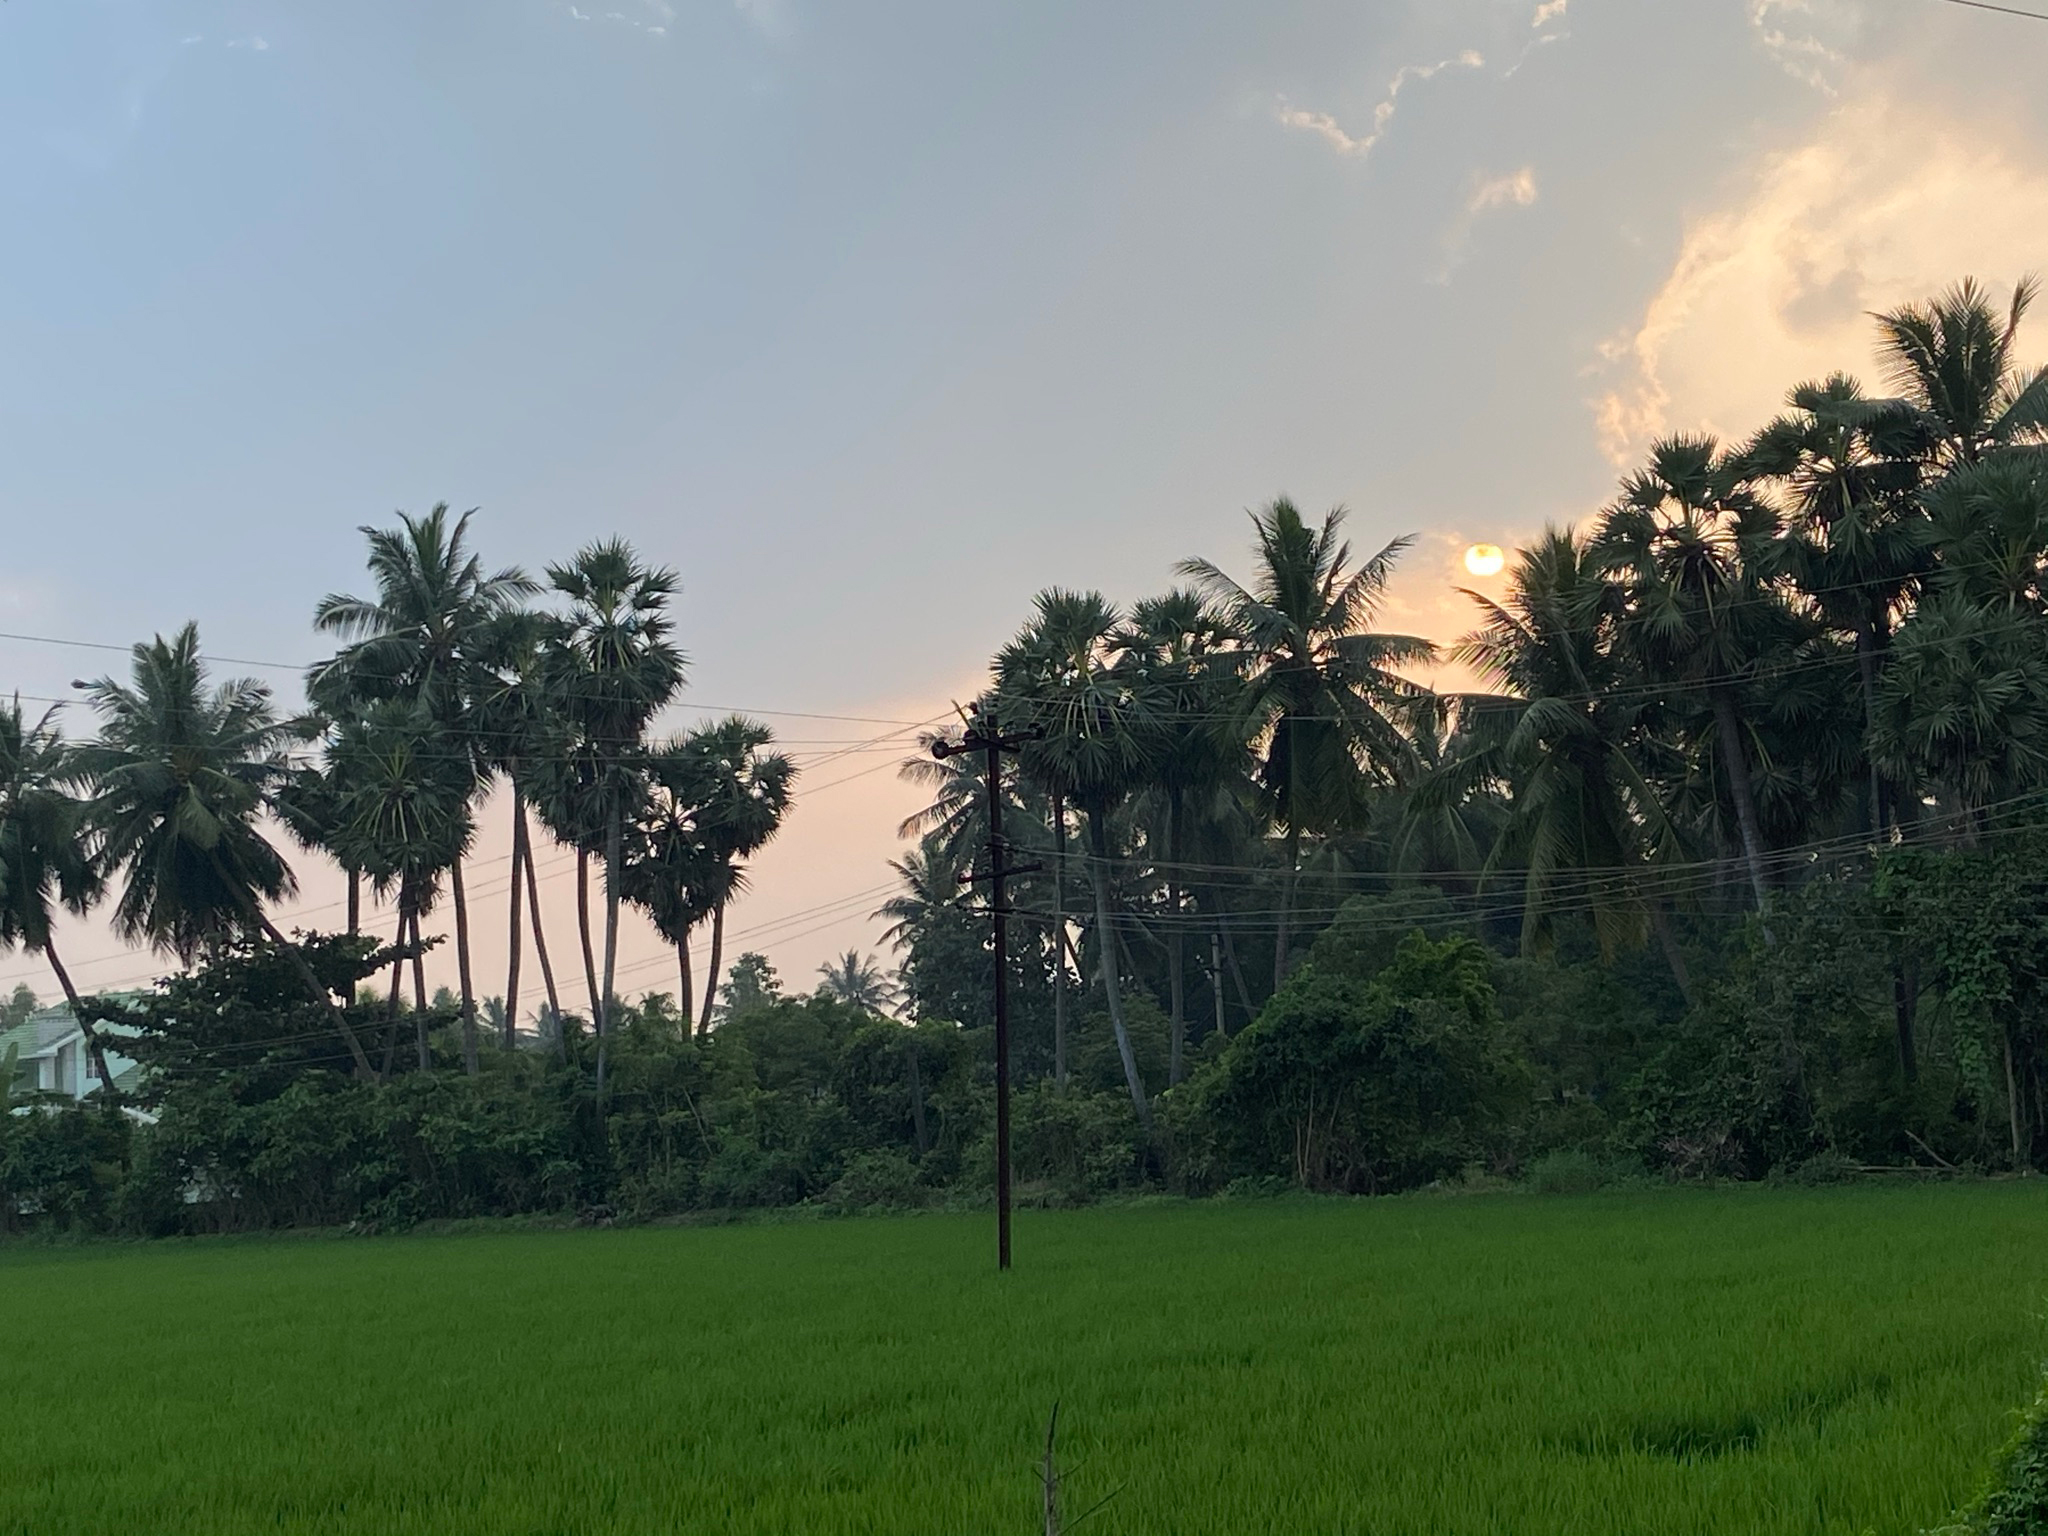
Green Lands, green, rice, coconut tree, cloud, grass lands, feed, green color, beautiful, background, beauty, nature, farmers, vegetation, natural environment, tree, arecales, woody plant, plantation, plain, field, terrestrial plant, grassland, grass family, tropics, palm tree, meadow, attalea speciosa, paddy field, pasture